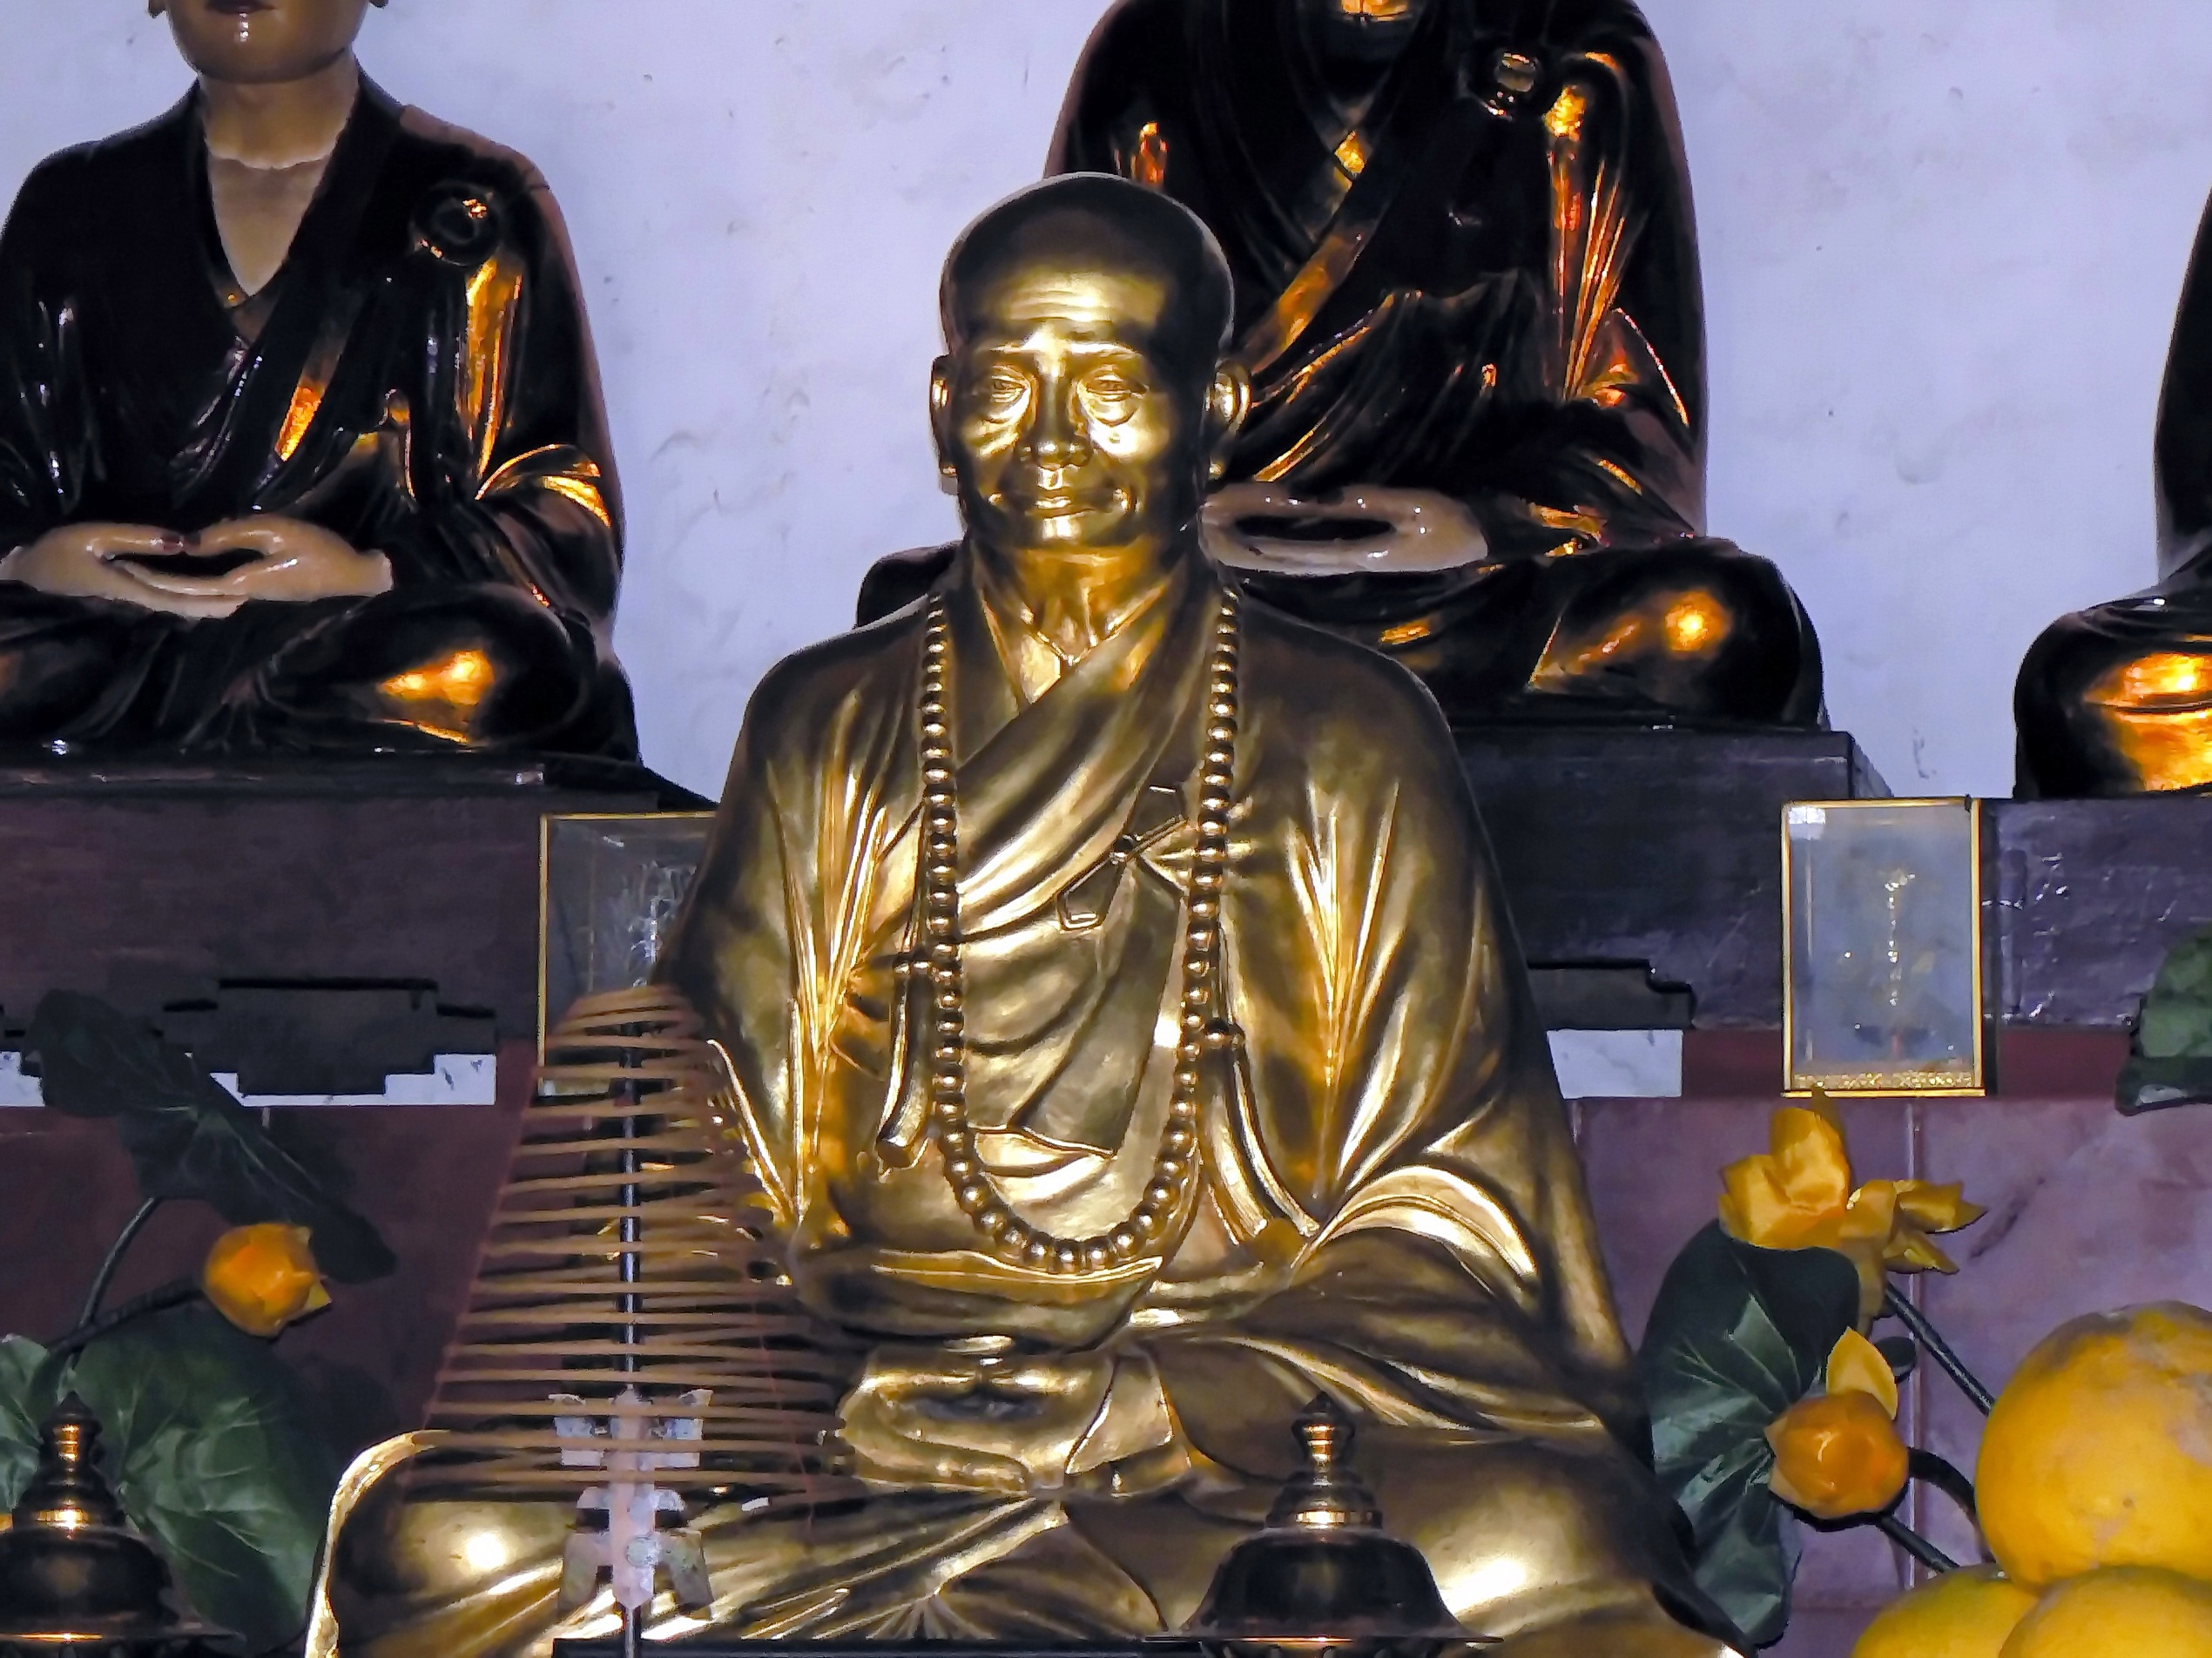
monument, statue, religion, viet nam, sculpture, temple, bronze, wise, hanoi, confucius, gautama buddha